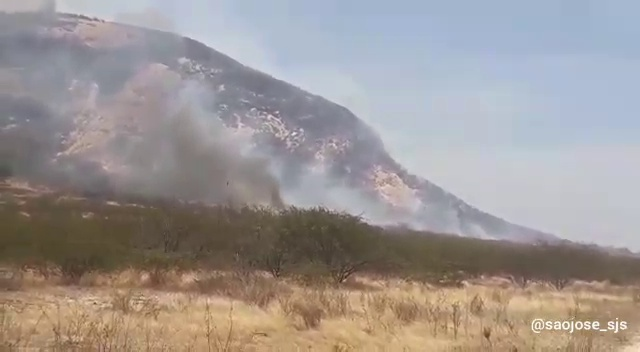
Fire: no
Smoke: yes